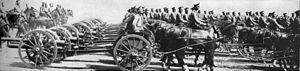
L’armée impériale russe est le nom donné aux forces militaires de l’Empire russe avant 1917 et la révolution d'Octobre. C’est elle qui vainquit entre autres les forces de Napoléon de 1812 à 1814 et qui mena de nombreuses guerres contre les Ottomans de 1676 à 1917. Elle était dirigée par les empereurs.
Le canon de 76 mm Modèle 1902 ou encore canon de 76,2 mm Modèle 1902 Poutilov est un canon léger de campagne russe notamment utilisé lors de la guerre russo-japonaise, la Première Guerre mondiale, la guerre civile russe, et ultérieurement par des pays de l'ex-Empire russe telles la Pologne, la Finlande ou l'Estonie. D'autres versions modernisées sont employées par la suite au début de la Seconde Guerre mondiale.